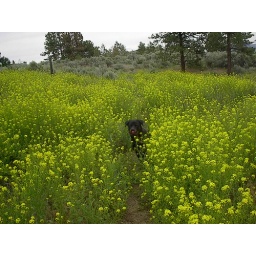
Athena in flower field